2000s in music

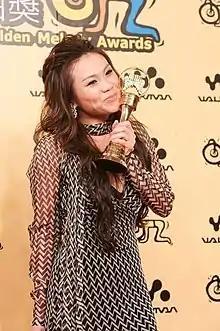

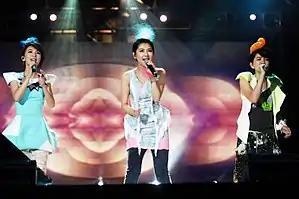
In Taiwan alone, 250,000 copies of S.H.E's "Super Star" were sold.

The most successful Australian female artist, Kylie Minogue still had a huge presence on the Australian music scene with all four albums she released during the decade, with "X" being the last one, and charting at number one along with its lead single "2 Hearts" becoming her 10th Australian No.1 single.